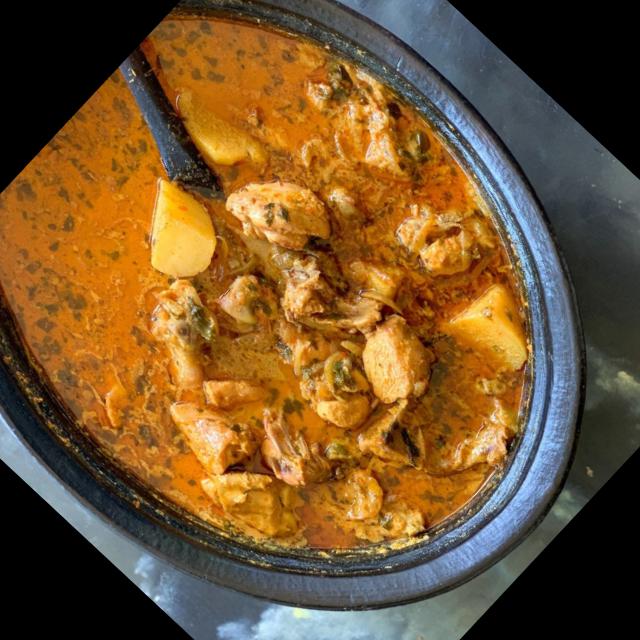
Dish: chicken_curry